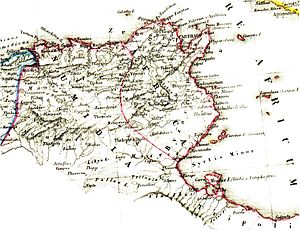
Jugurthakrigen
Numidien
Jugurthakrigen var en krig mellem Romerriget og dets klientkongedømme Numidien. Navnet på konflikten stammer fra den tidligere konge af Numidien Micipsas nevø og adoptivsøn som hed Jugurtha.